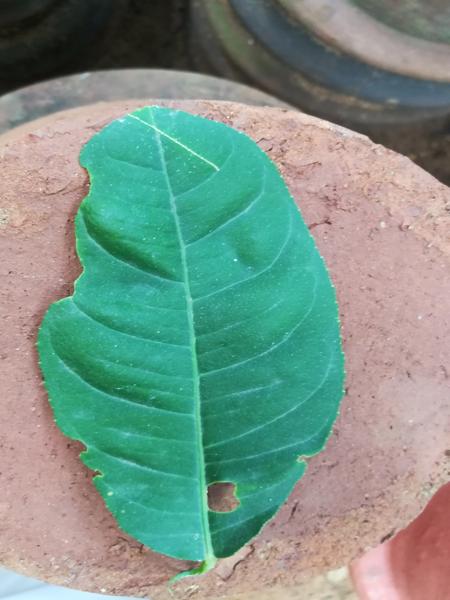
Plant: Badipala